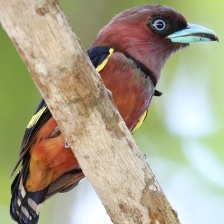
Species: BANDED BROADBILL
Scientific name: EURYLAIMUS JAVANICUS